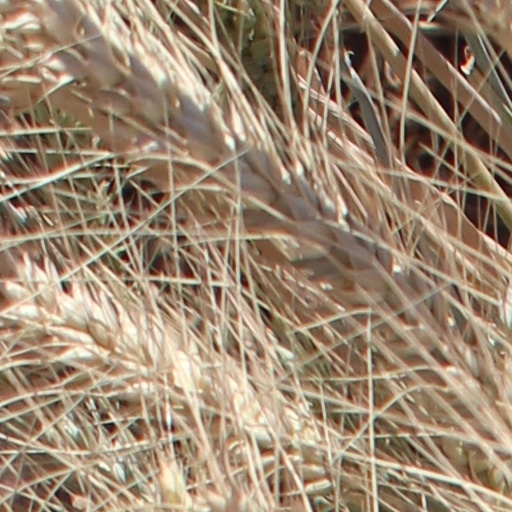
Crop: wheat